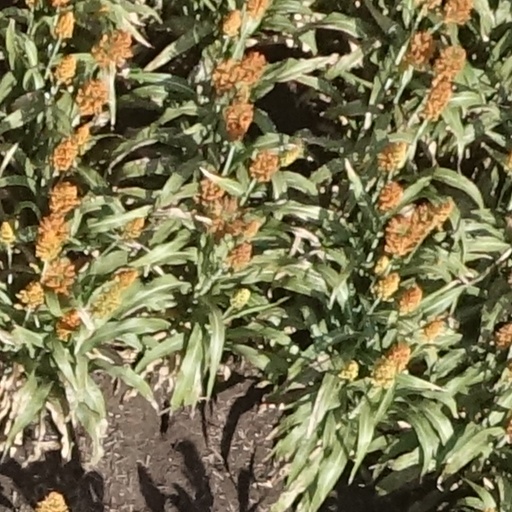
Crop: sorghum